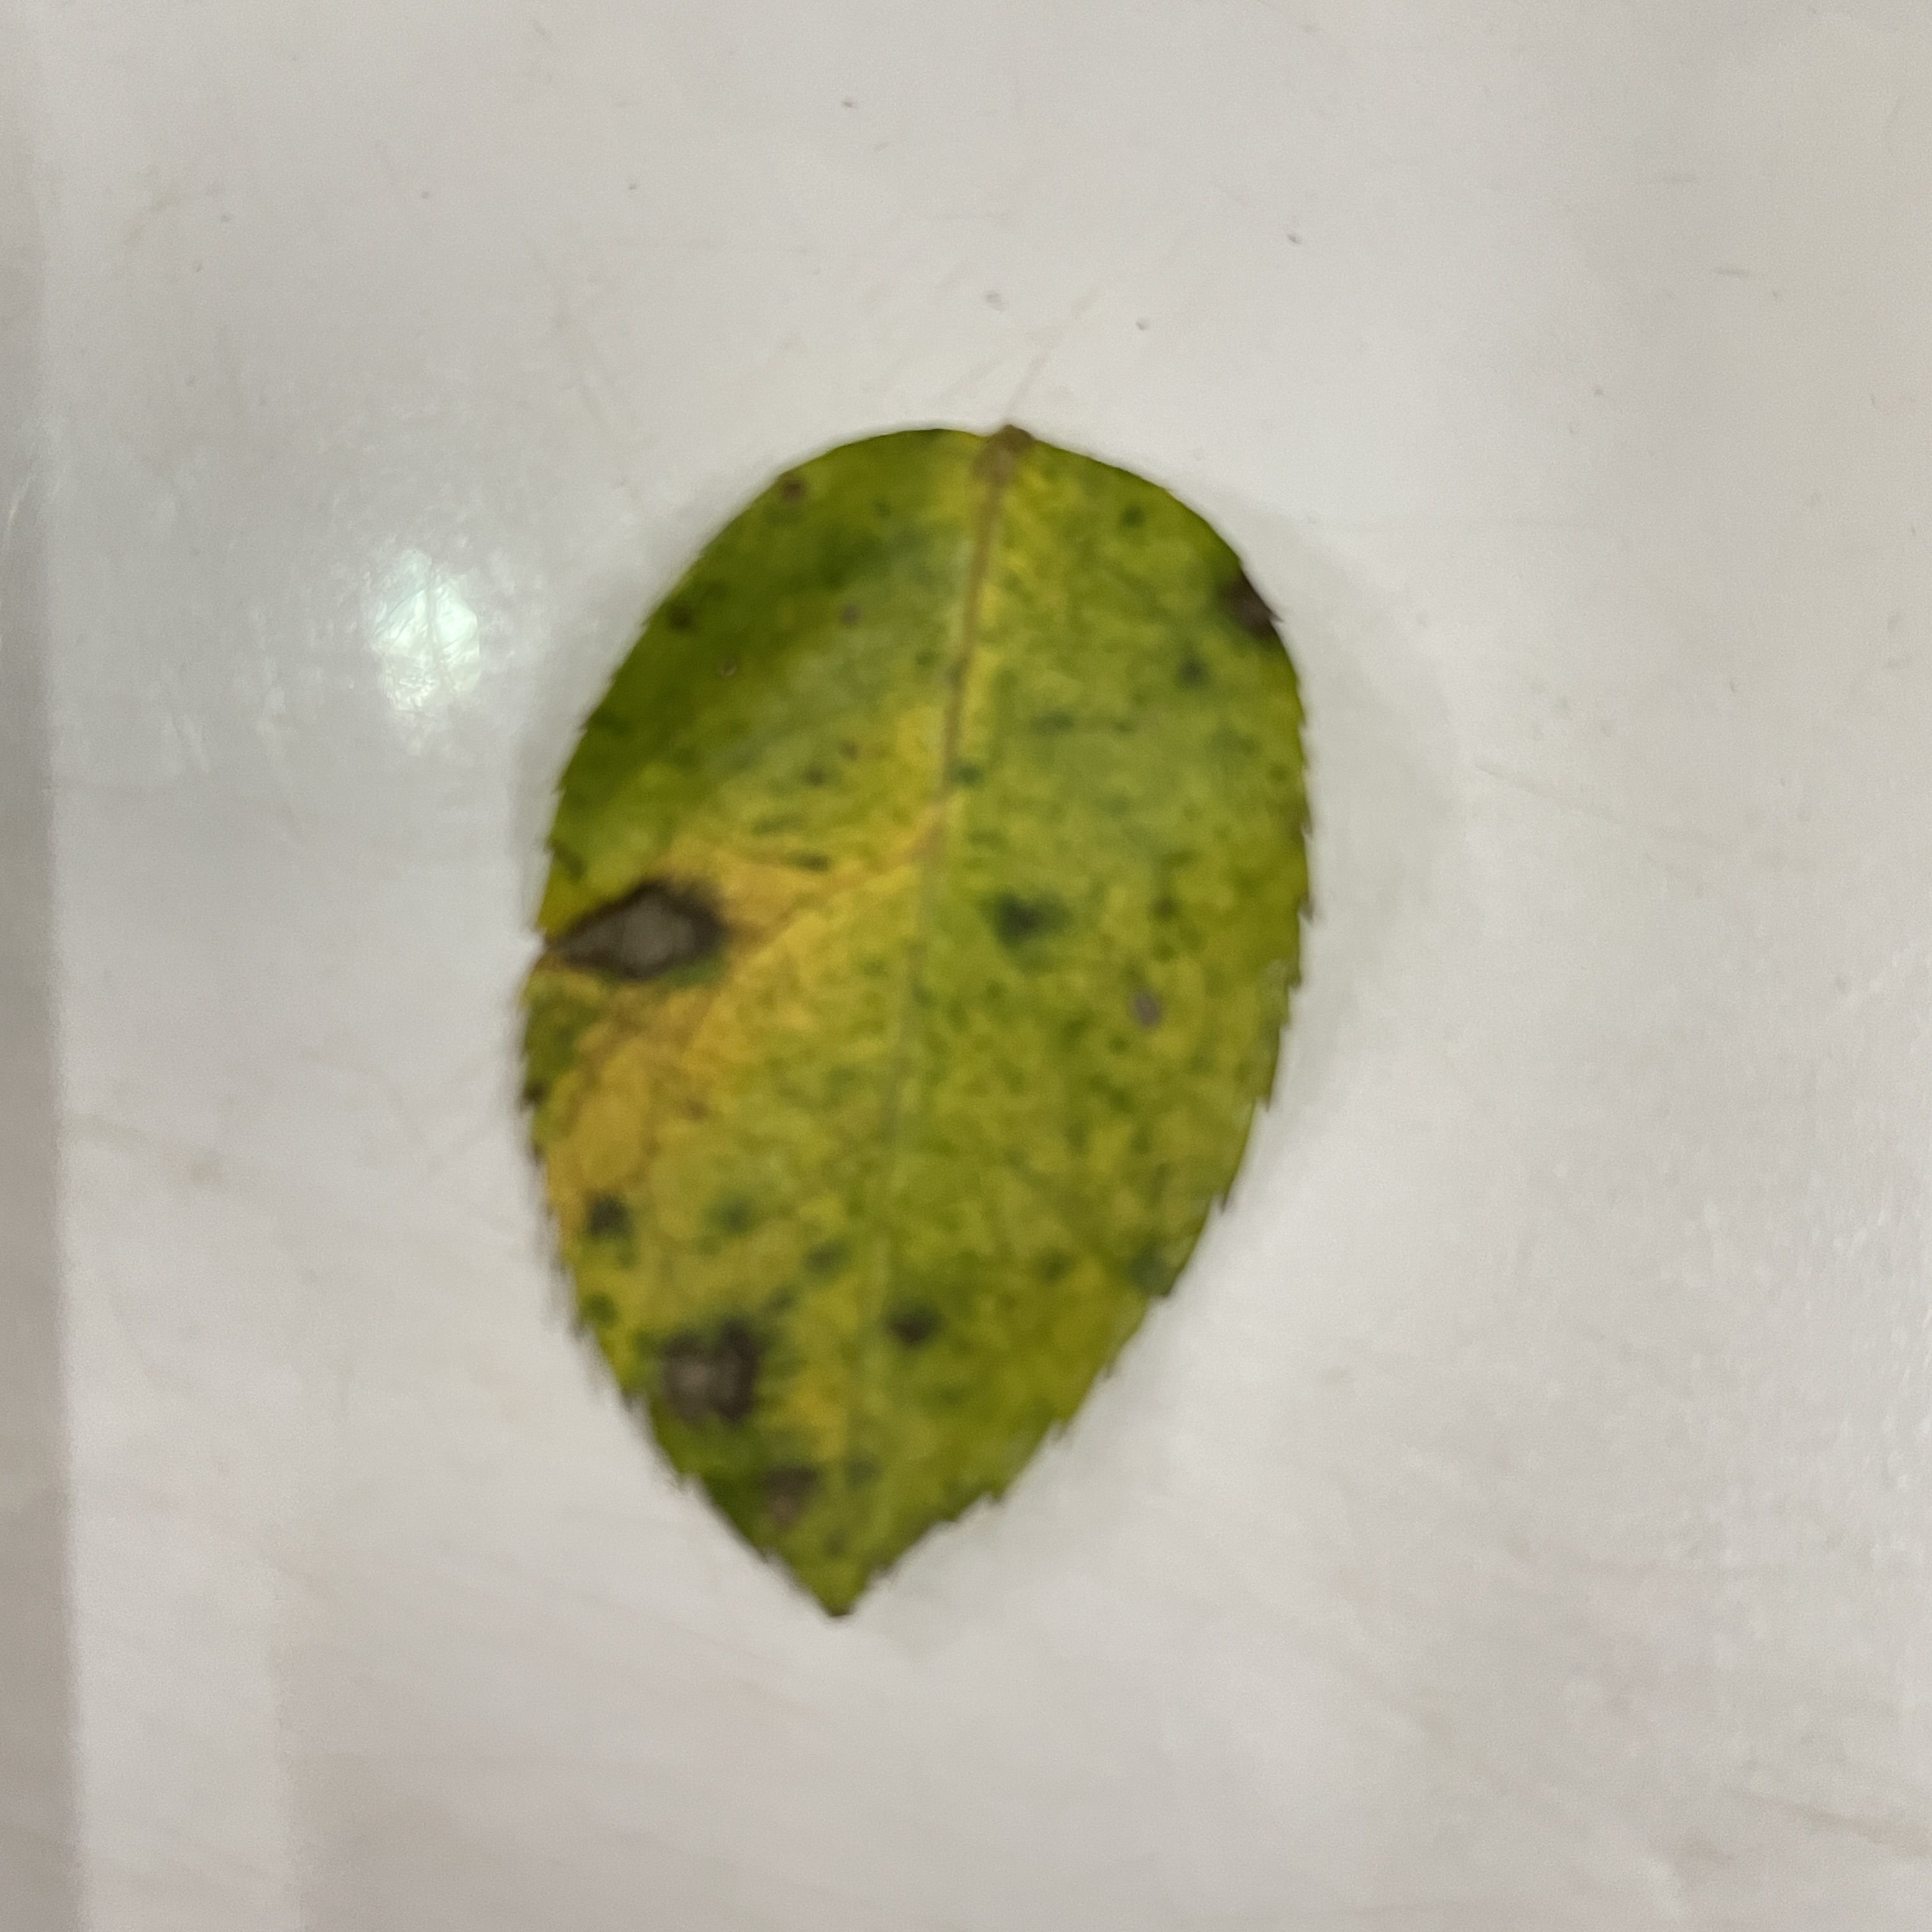
Label: Black Spot